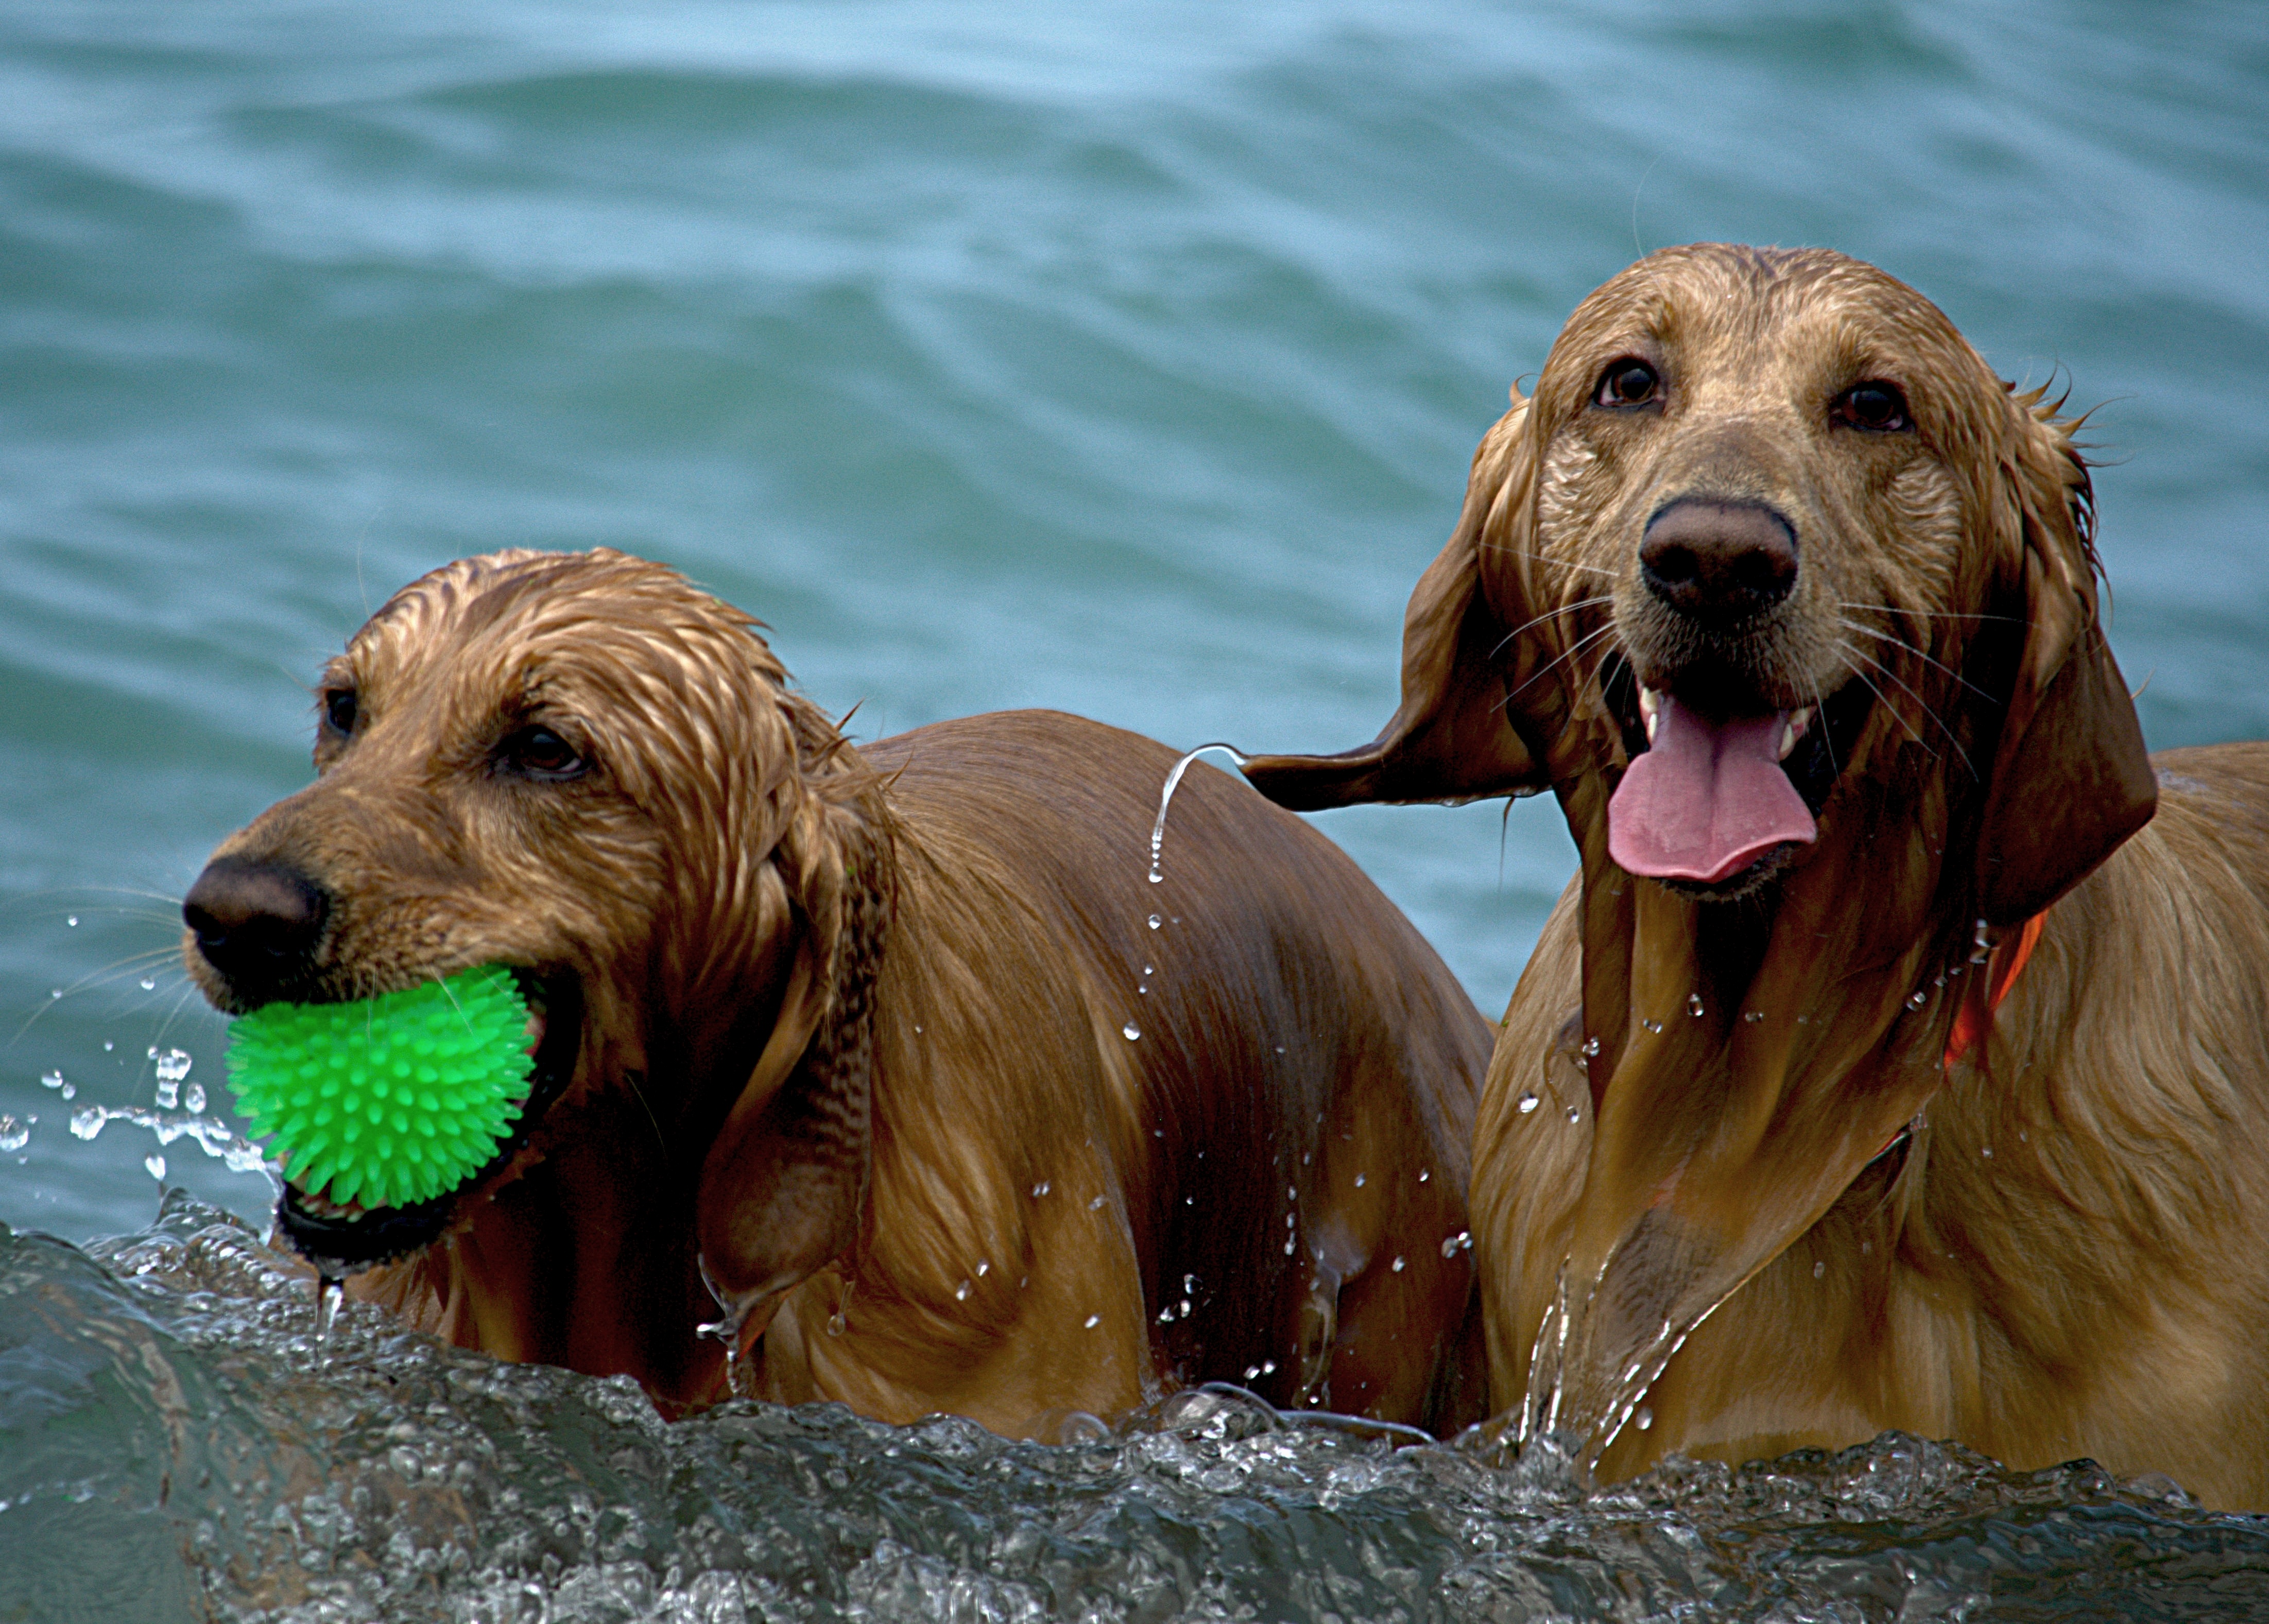
beach, water, nature, outdoor, sand, play, wet, puppy, dog, animal, canine, summer, vacation, pet, fur, mammal, activity, dogs, golden retriever, ball, vertebrate, active, dog breed, retriever, doggy, goldendoodle, setter, irish setter, dog like mammal, carnivoran, english cocker spaniel, dog crossbreeds, boykin spaniel, field spaniel